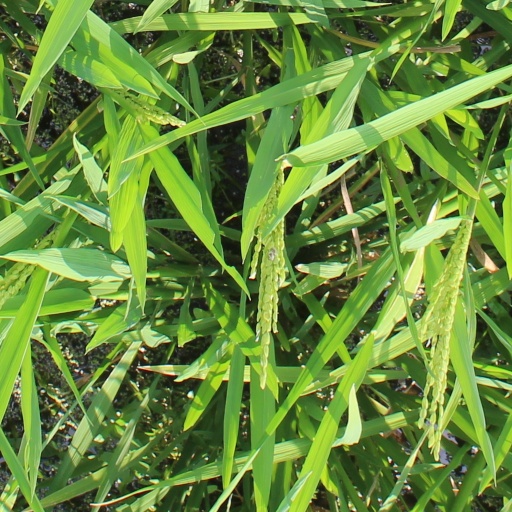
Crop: rice